Fort Canning Hill

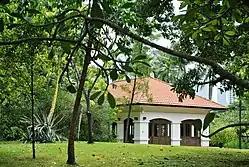
Raffles House, but not the original built by Raffles, which was a wood and "atap" structure.

On 6 February 1819, Temenggong Abdul Rahman and Sultan Hussein Shah signed The Singapore Treaty with Stamford Raffles. Major William Farquhar, accompanied by a few Malaccan Malays, climbed up the Bukit Larangan. Farquhar drew up the first gun and set up the post to hoist the Union Jack on top of the hill, marking the birth of Singapore as a British settlement. Raffles appointed Farquhar as the first Resident and Commandant of Singapore on the same day. Before leaving on the next day, Raffles left Farquhar with a set of instructions on the administration of the new British settlement. The hill was later known as the Singapore Hill.